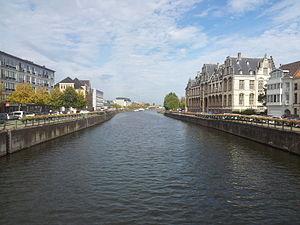
Audenarde &amp
Audenarde est une ville néerlandophone de Belgique, située en province de Flandre-Orientale.